The Adventures of Star Saver

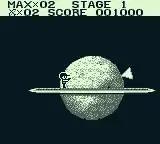
The player is standing on a platform that looks like Saturn.

A boy named Kevin and his sister Connie are forced to go inside an unidentified flying object by a group of aliens who are planning to invade the galaxy. They are later exiled to a distant planet after refusing to engage in espionage for their side.